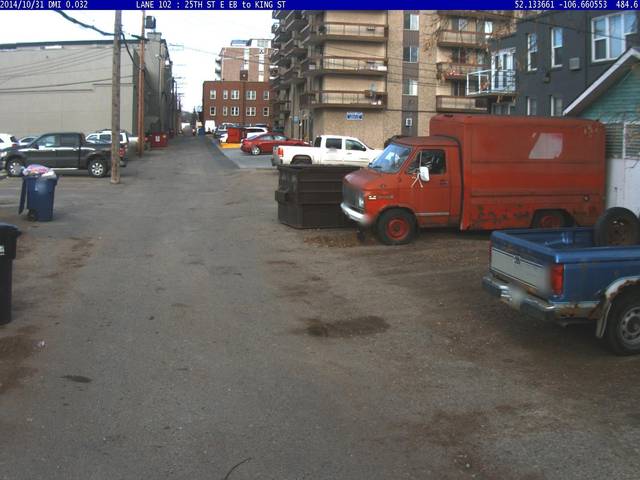
Region: Canada
Coordinates: 52.134, -106.661